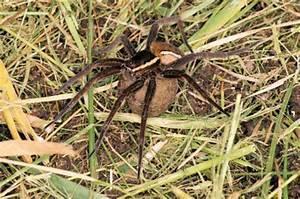
spider